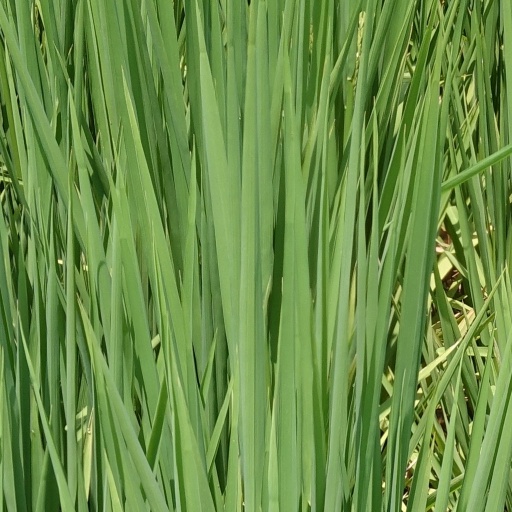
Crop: rice